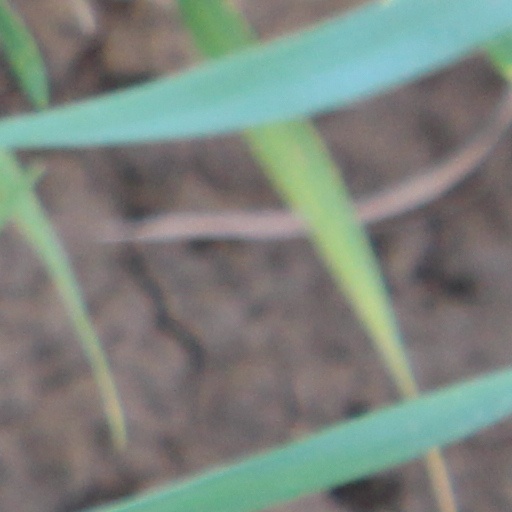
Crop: wheat